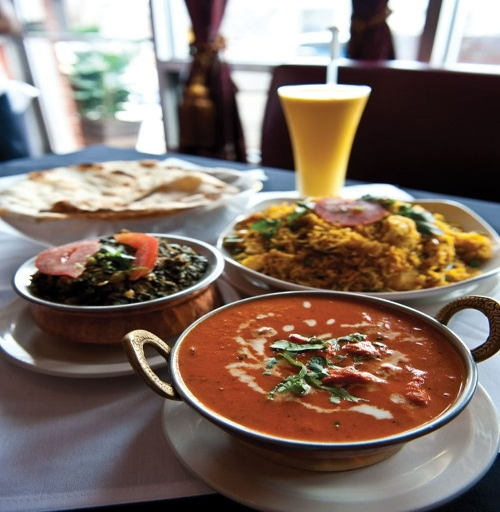
i have a crush on food .